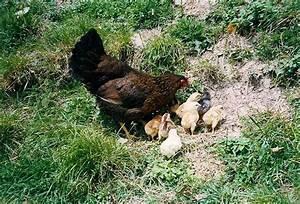
chicken